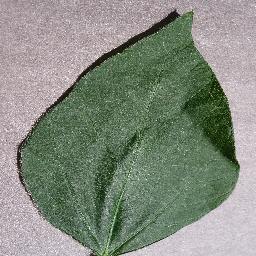
Label: Soybean___healthy